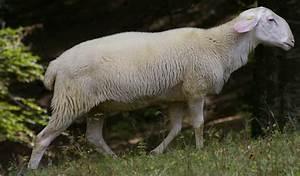
sheep